Question: Please indicate a possible affordance area of the bed that can be used for lying down
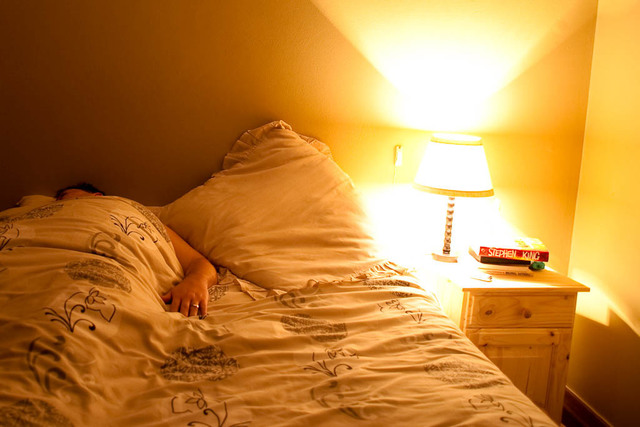
Answer: [1.5, 191, 553.5, 421]